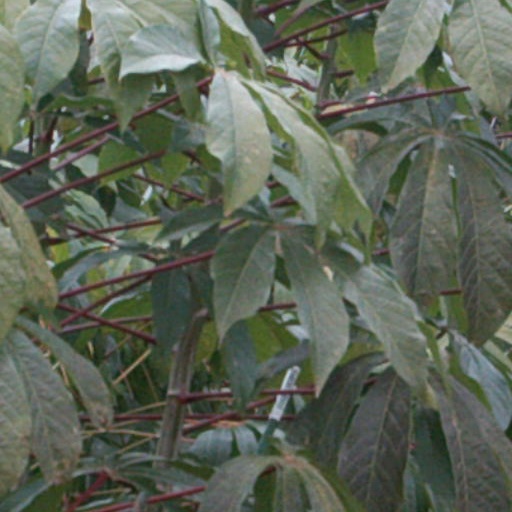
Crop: cassava